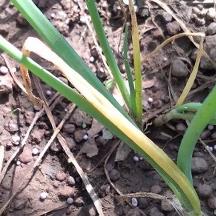
Crop: Onion
Condition: fusarium-d